Lac de Moiry

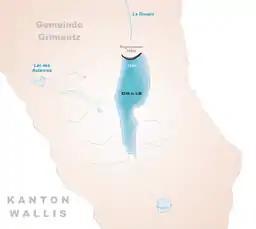
Map of the lake

Lac de Moiry is a reservoir in the municipality of Grimentz, Switzerland.